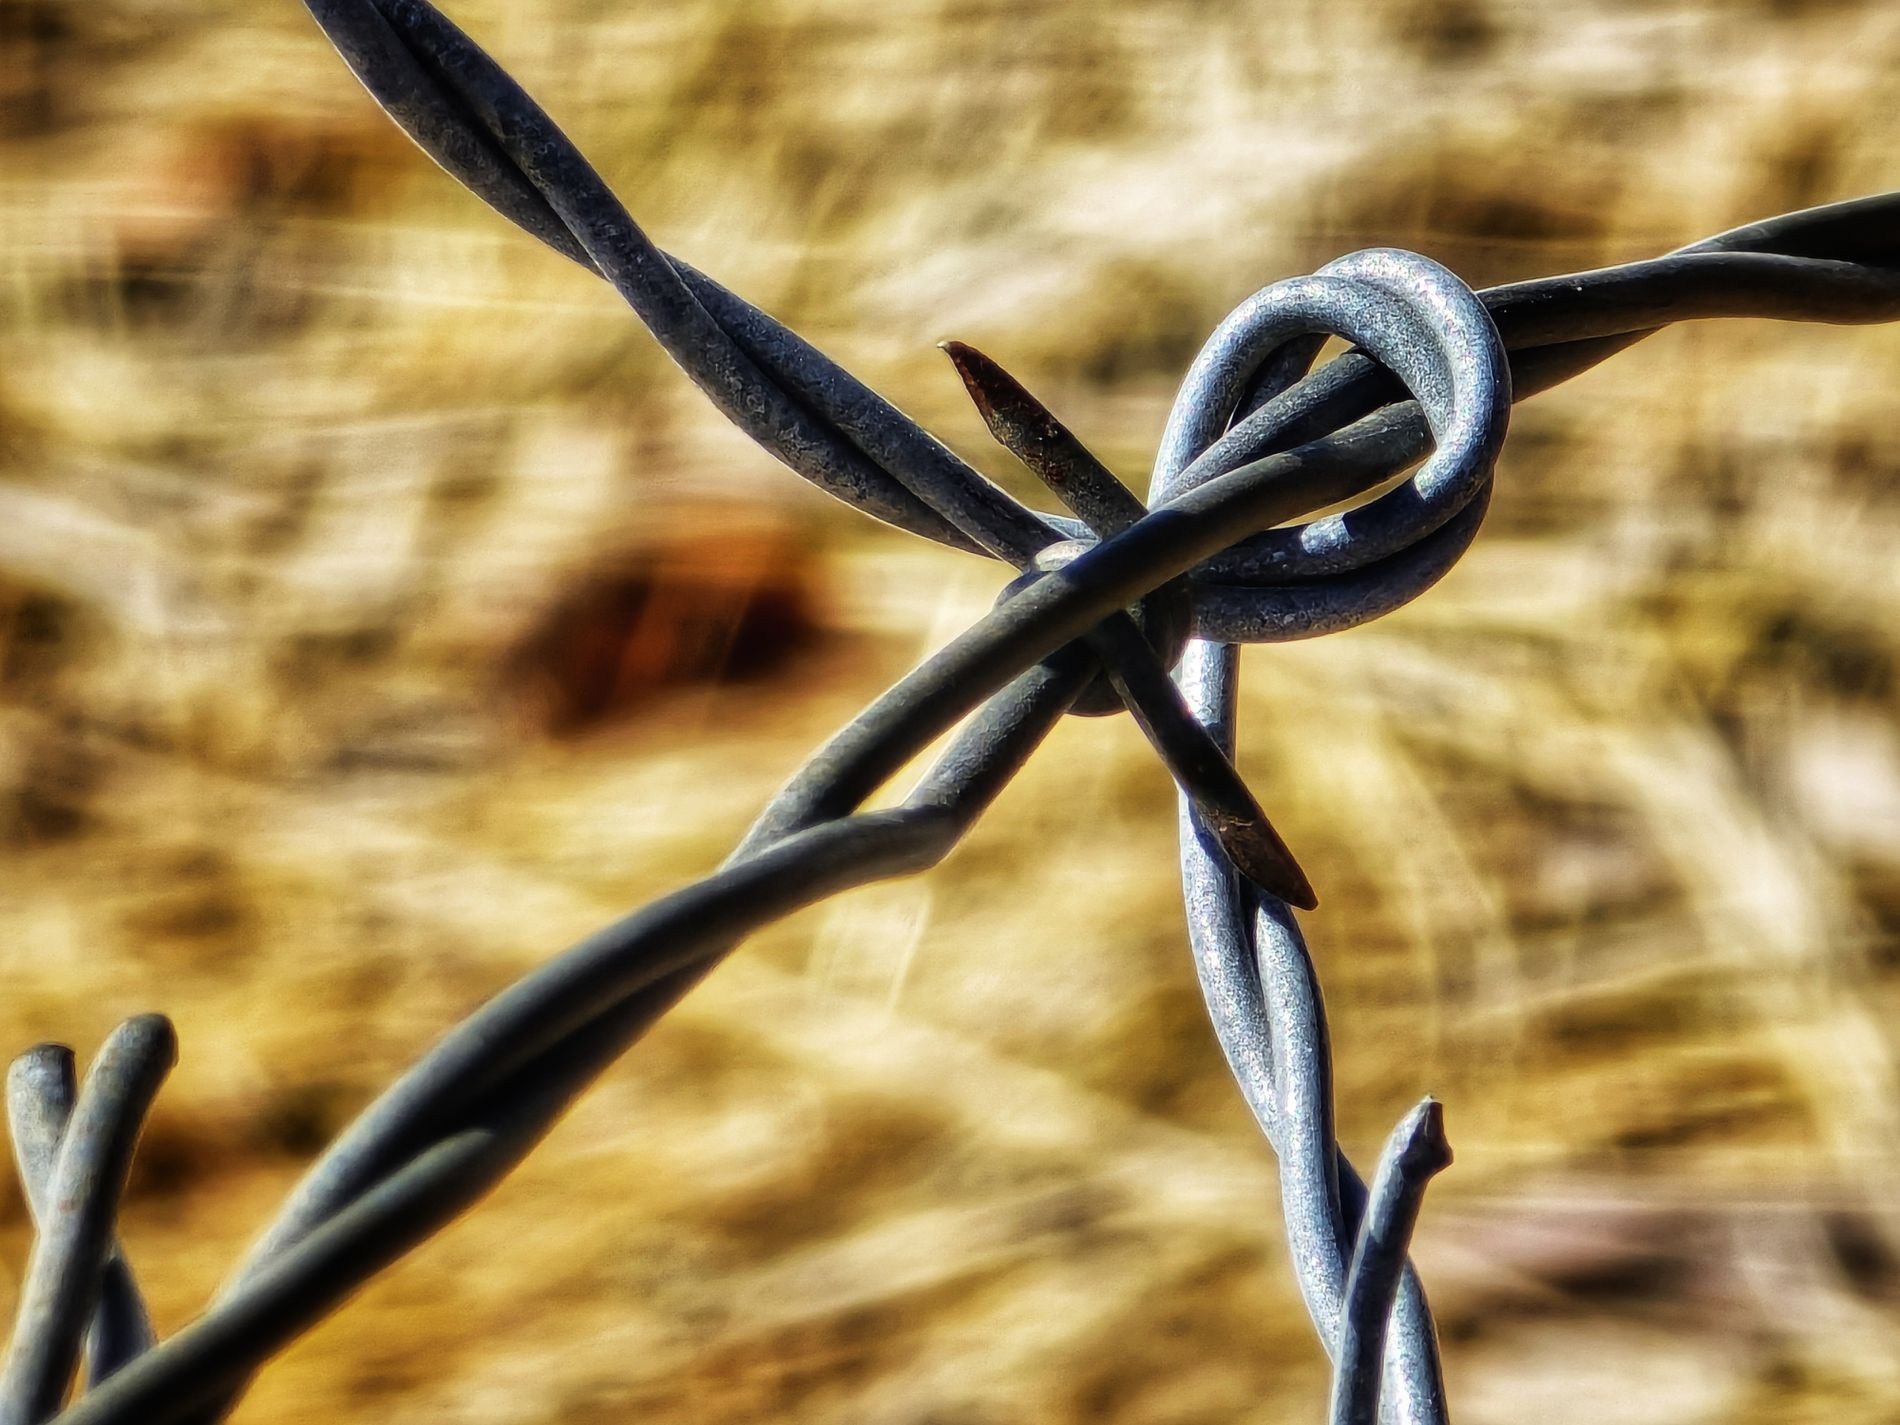
Barbed Wire Detail
The picture is concentrating on a segment of barbed wire. The wire is spiraled and looks metallic, featuring pointed barbs protruding from it. The backdrop is entirely blurred.
It's a close-up shot of barbed wire. The sharp, twisted metal strands and pointed barbs of the wire dominate the foreground, depicted with a shallow depth of field that softly blurs the nearby background. The "color ballet" in this image showcases a captivating display focused on the juxtaposition of cool and warm tones.
Labels: Wire, Barbed Wire, Blade, Dagger, Knife, Weapon, Blur
Camera: samsung Galaxy S24 Ultra
Aperture: F3.4
Exposure: 1/135 sec
ISO: 32
Focal length: 18.6 mm